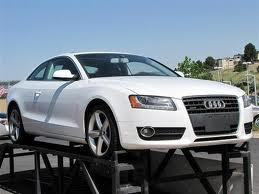
Car model: 2012 Audi A5 Coupe